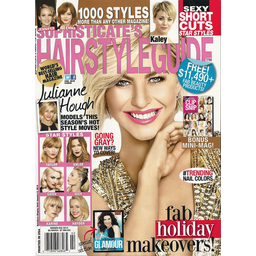
Label: paper